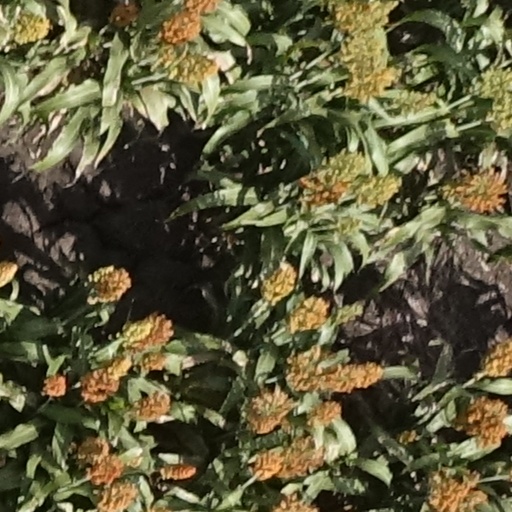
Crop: sorghum